Tumblehome

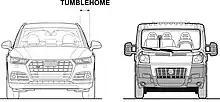
Tumblehome differs between passenger and commercial motor vehicles

The inward slope of the "greenhouse" above the beltline of a motor vehicle is also called the tumblehome. An example of a car with a pronounced tumblehome is the Lamborghini Countach. Less commonly, the inward curve of the body near the bottom may also be called a tumblehome. In 21st century automobile designs this "turnunder" is less pronounced or eliminated to reduce aerodynamic drag and to help keep the lower portions of the vehicle cleaner under wet conditions.